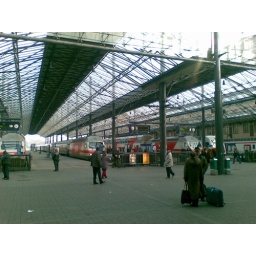
quick shoot under glass roof of Helsinki railway station